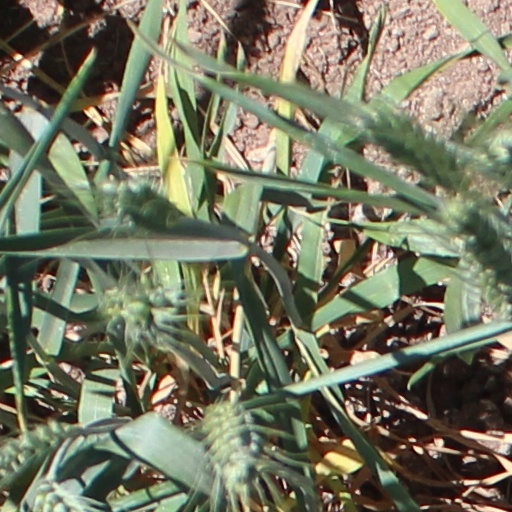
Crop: wheat